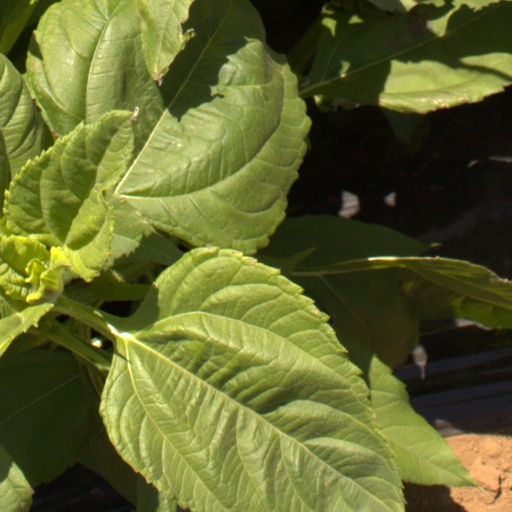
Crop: Jerusalem artichoke